Pavel Fedotov

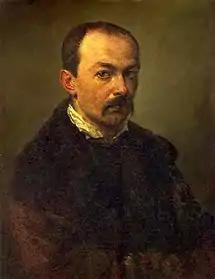
Self-portrait (1848)

Pavel Andreyevich Fedotov (4 July 1815 – 26 November 1852) was an amateur Russian painter. He was only 37 years old when he died in a mental clinic. He has been compared to William Hogarth.